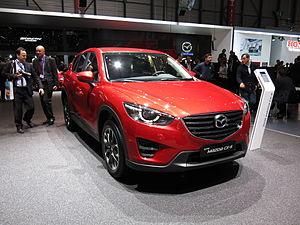
Salon international de l'automobile de Genève 2015